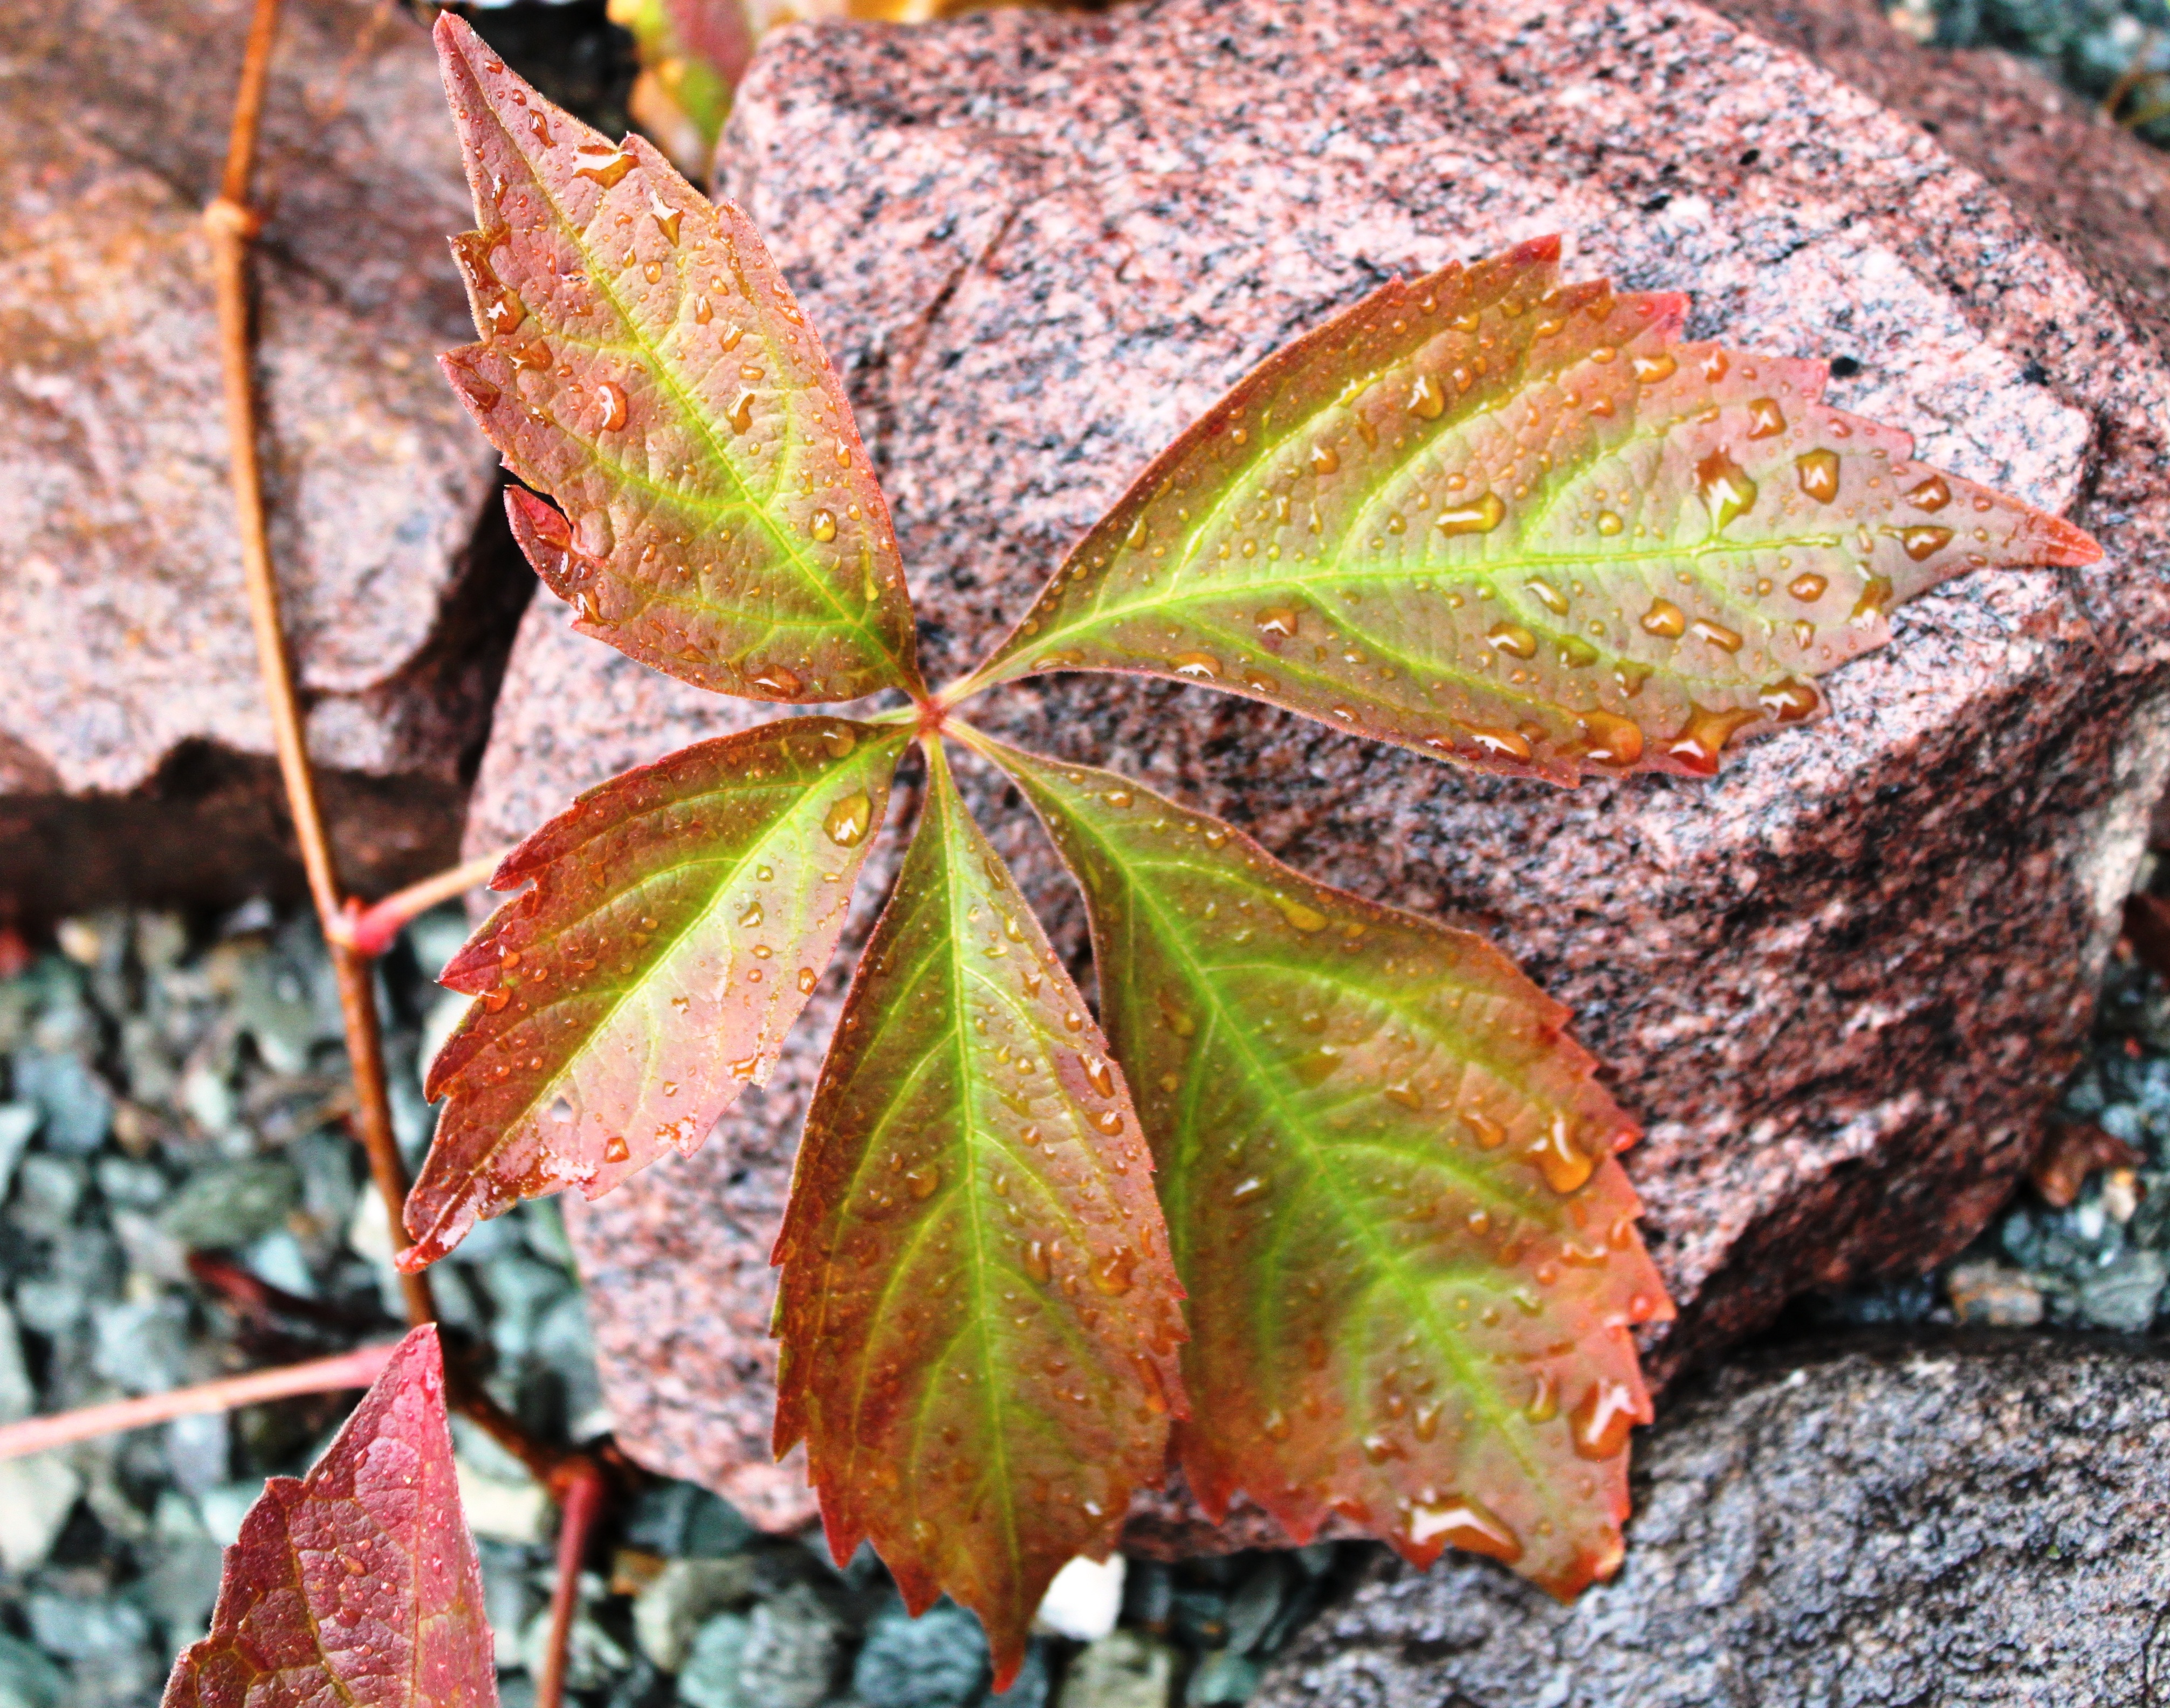
tree, branch, plant, leaf, flower, frost, stone, green, autumn, soil, botany, flora, season, deciduous, fall color, vine leaves, flowering plant, land plant